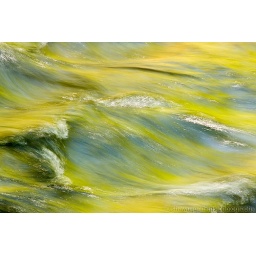
Sunlight reflecting off the trees onto the water at Laurel Creek in the Great Smoky Mountains.